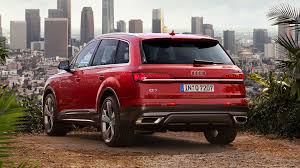
Label: noambulance